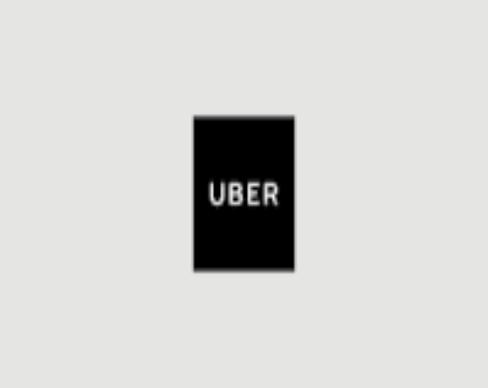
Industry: Others